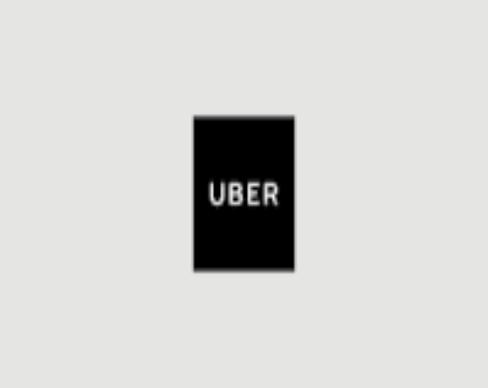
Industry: Others